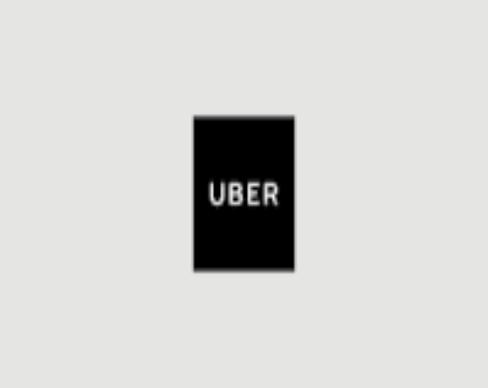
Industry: Others